Takovo Museum

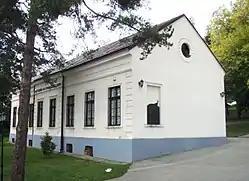
Takovo Museum

Takovo Museum is an old museum located in Takovo in the municipality of Gornji Milanovac. Takovo's Museum is located in the school, founded by King Aleksandar Obrenović and tourists, the museum exhibition, inevitably visit the former school, the construction of which was started by King Milan, and completed by his son Alexander.